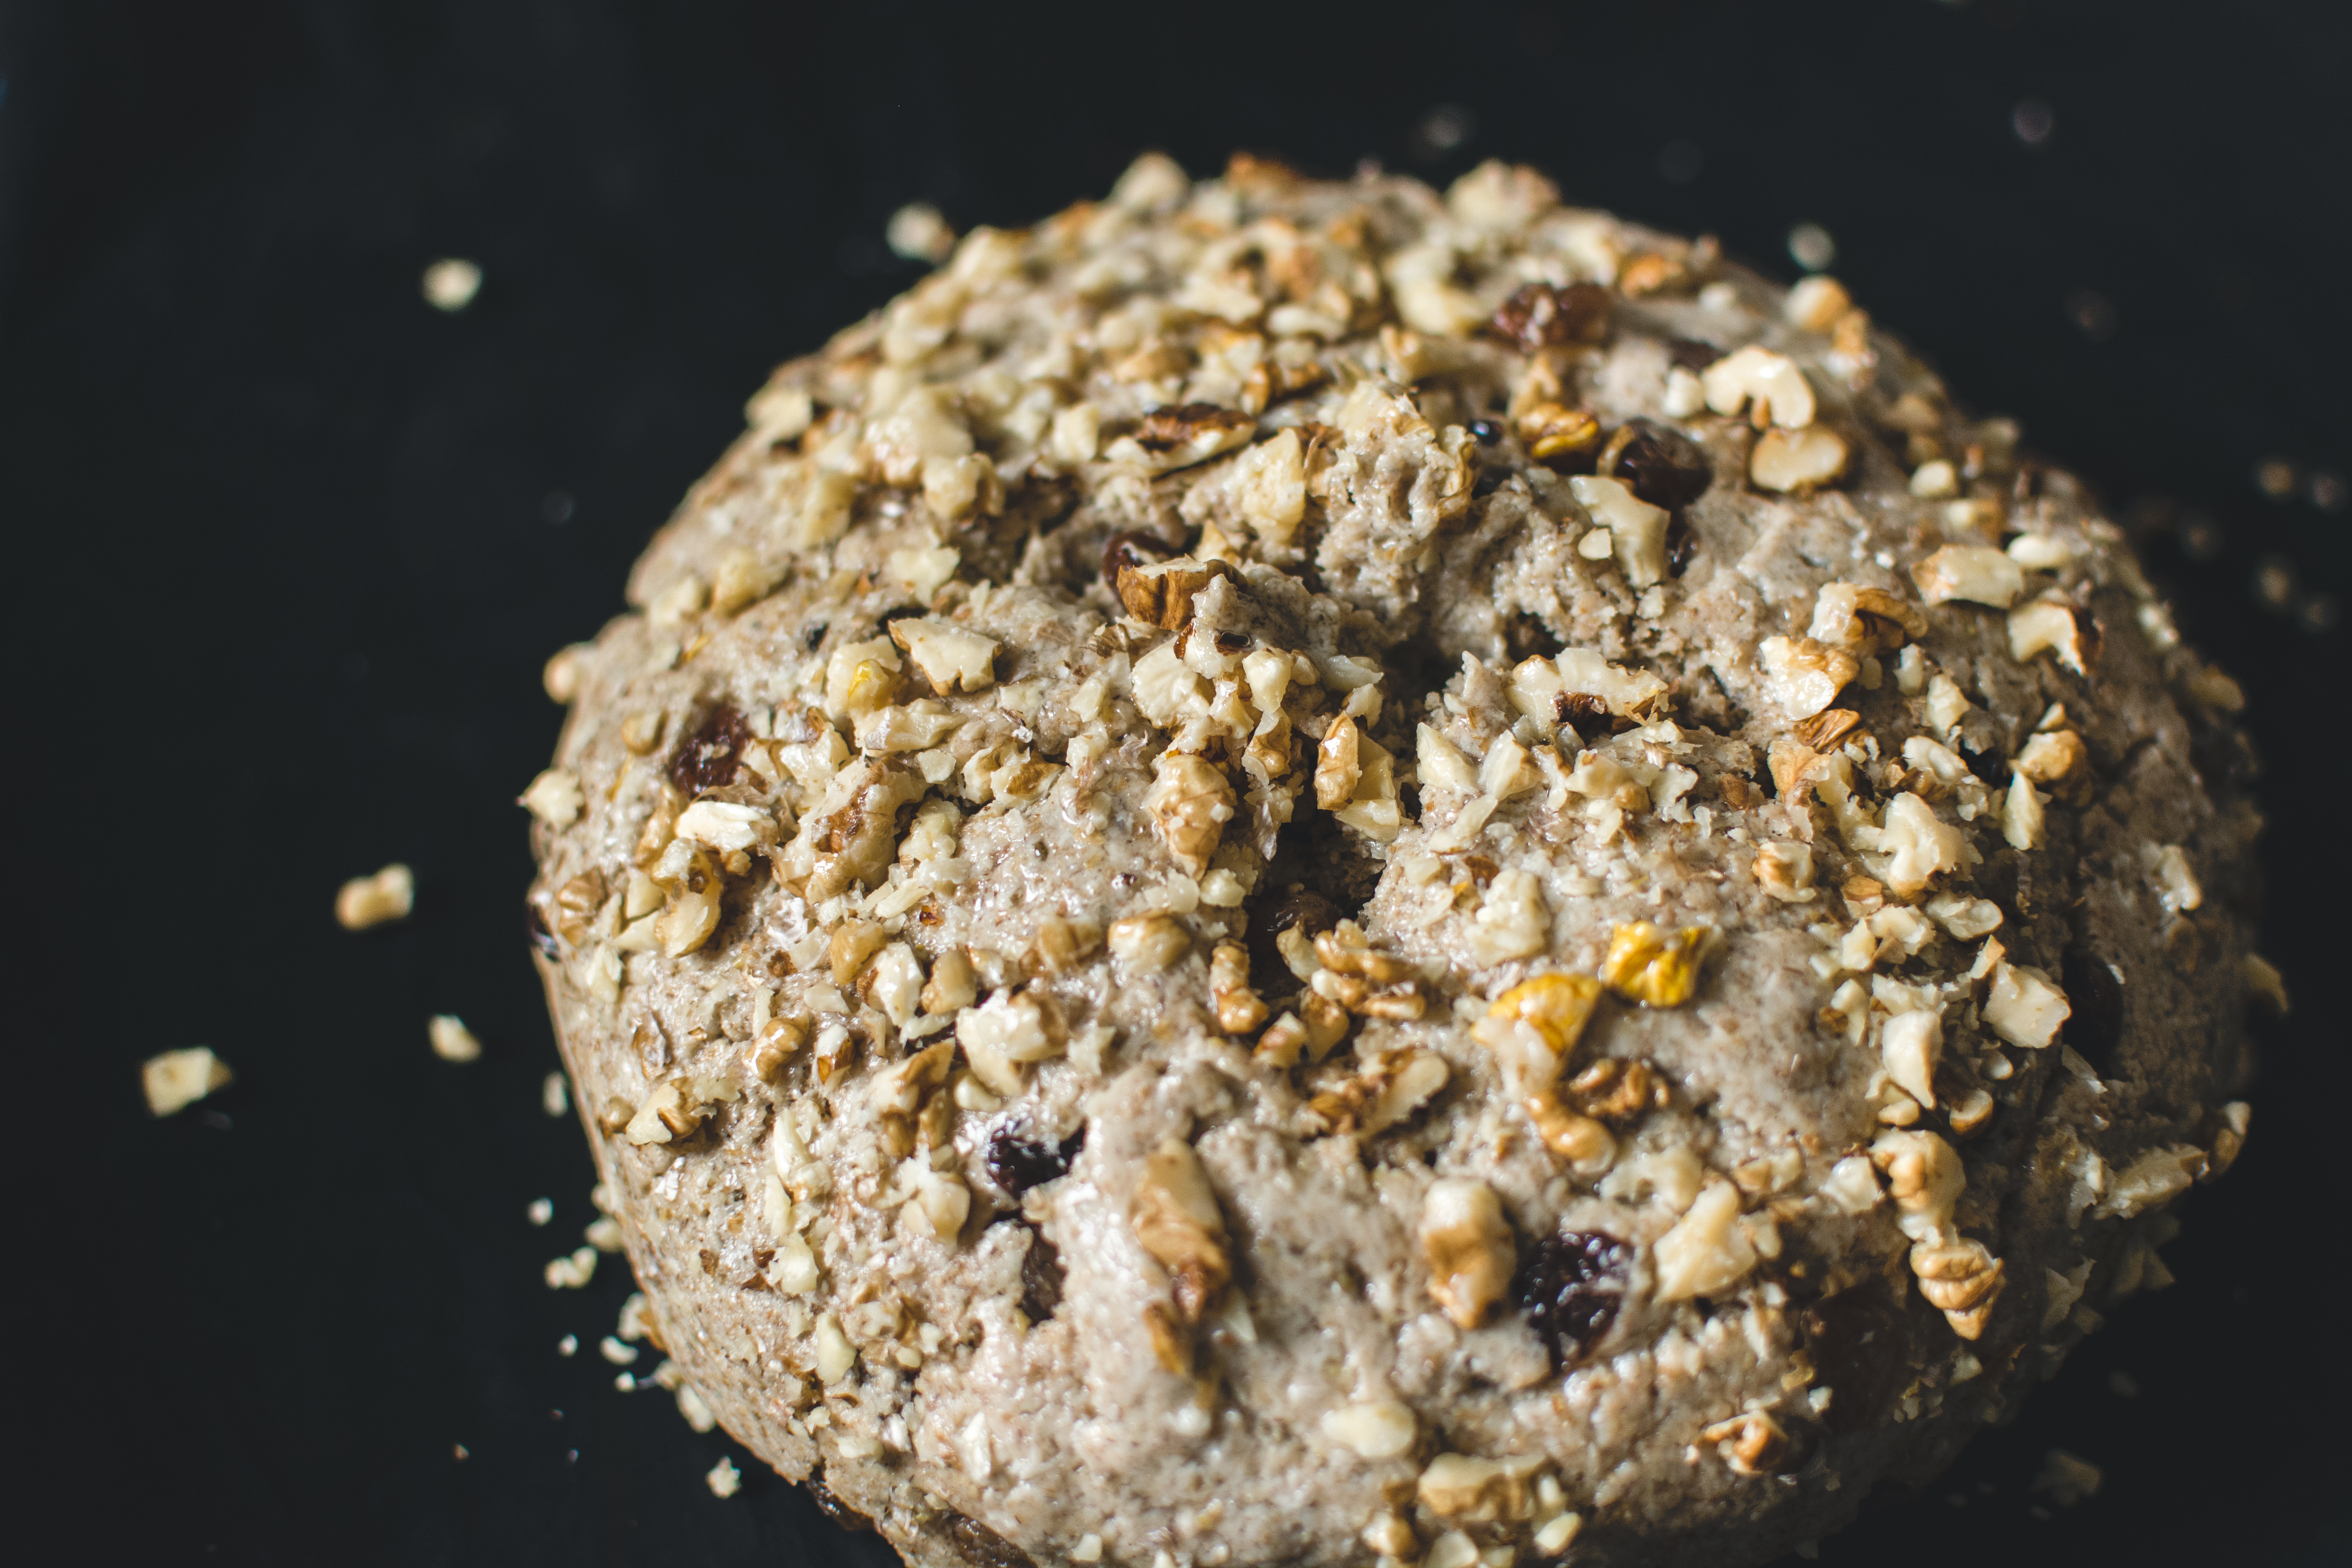
food, dish, cuisine, ingredient, recipe, vegetarian food, gluten, produce, baked goods, breakfast, scone, soda bread, dessert